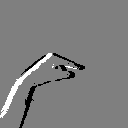
ASL letter: g